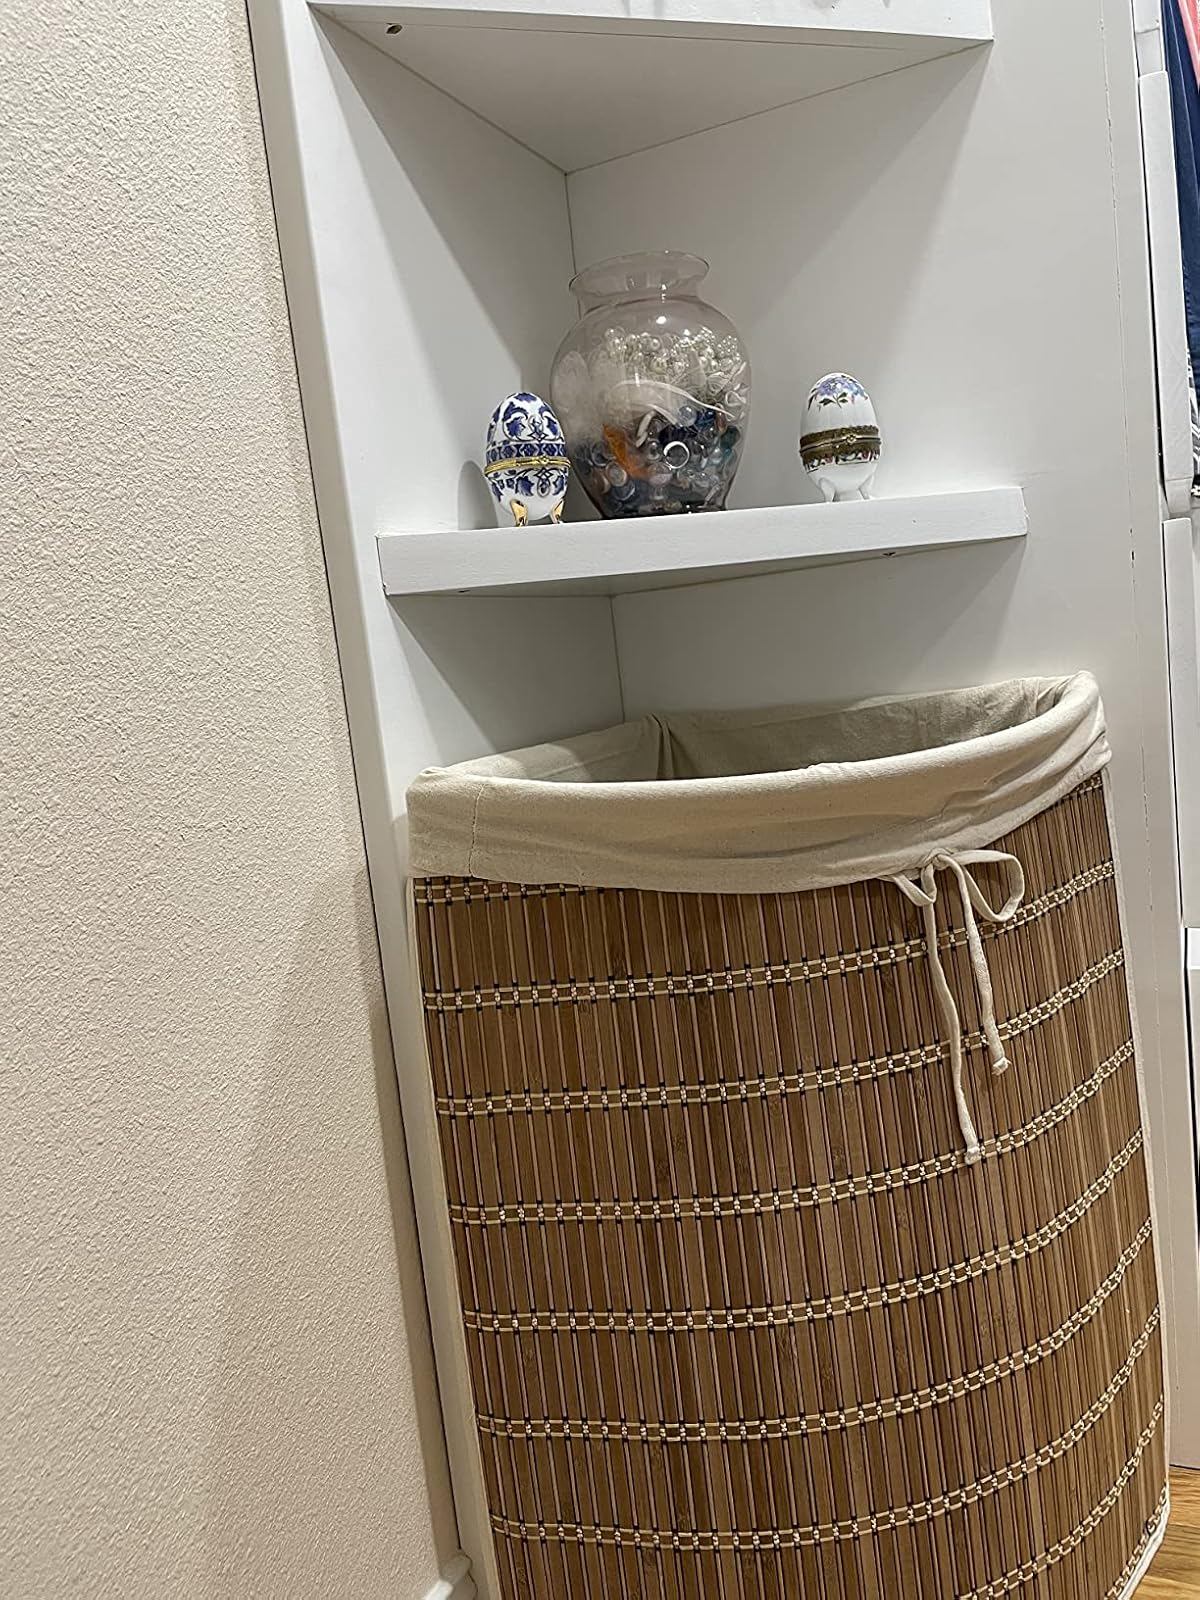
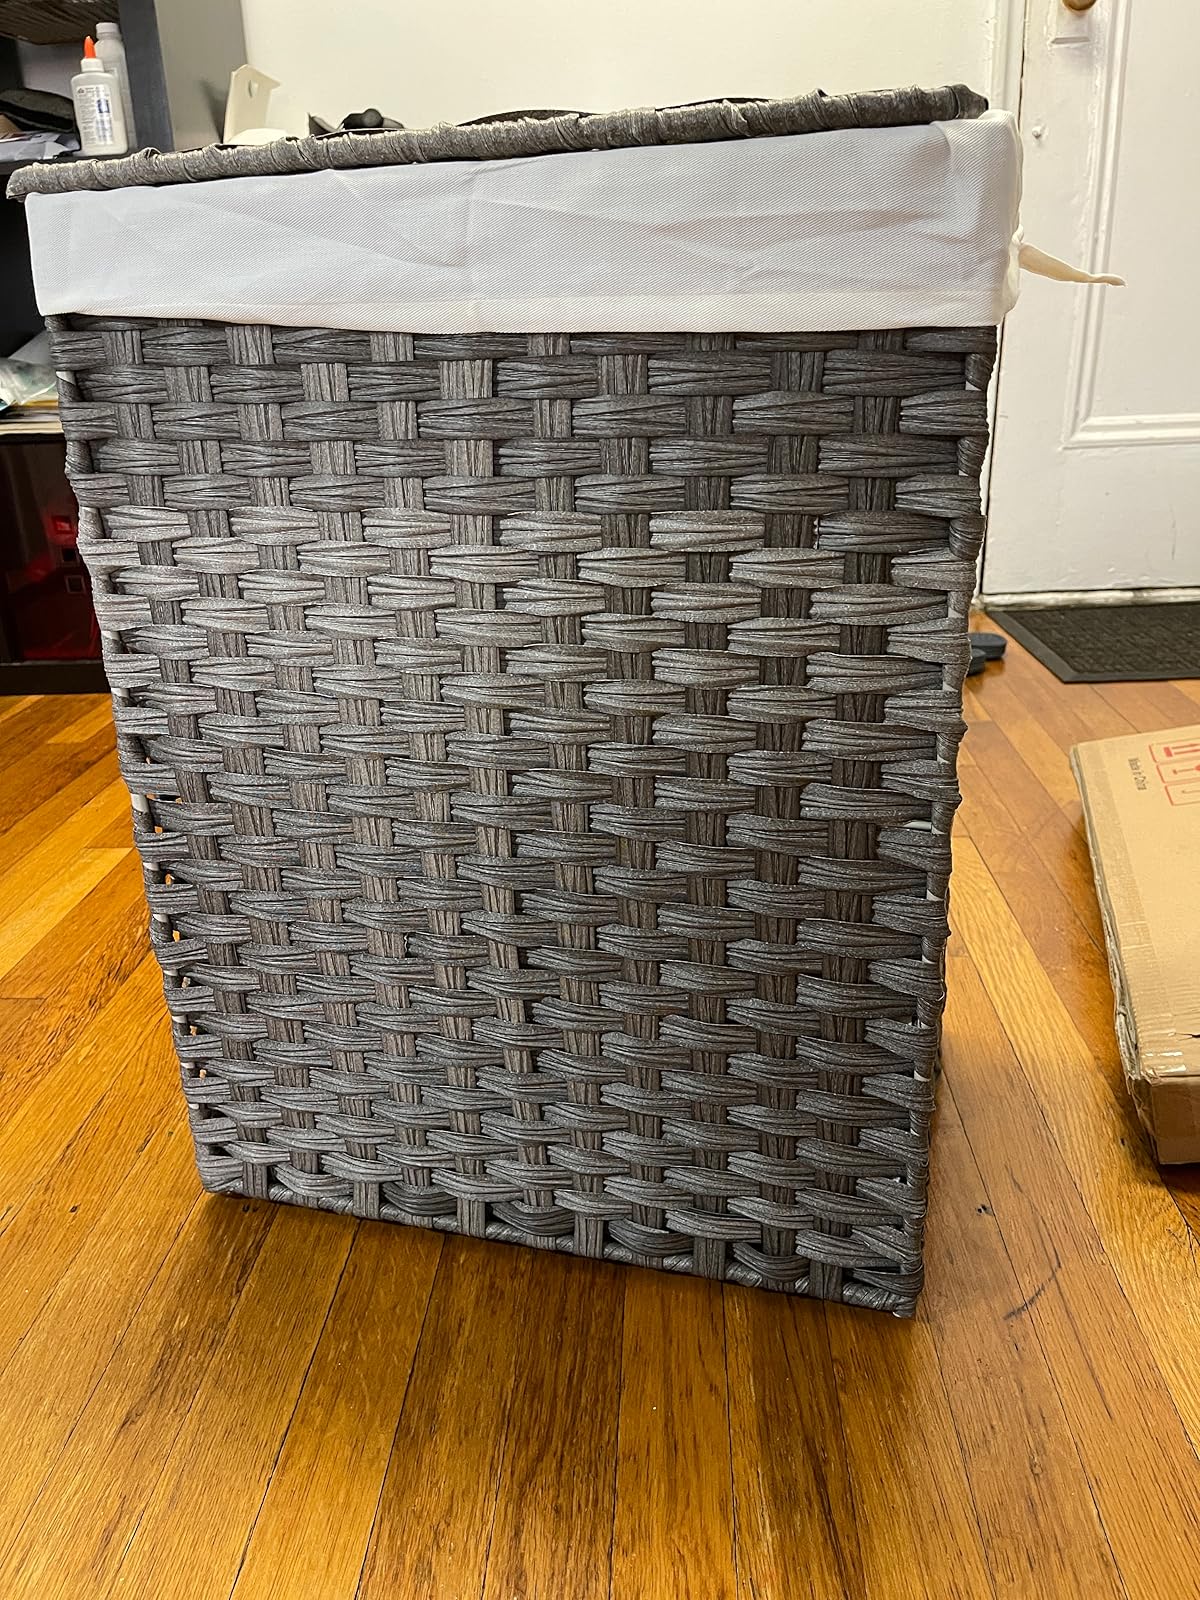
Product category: items_hamper
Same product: no